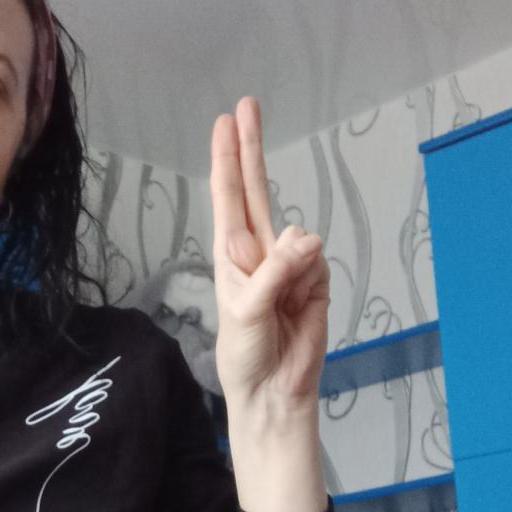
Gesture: two_up